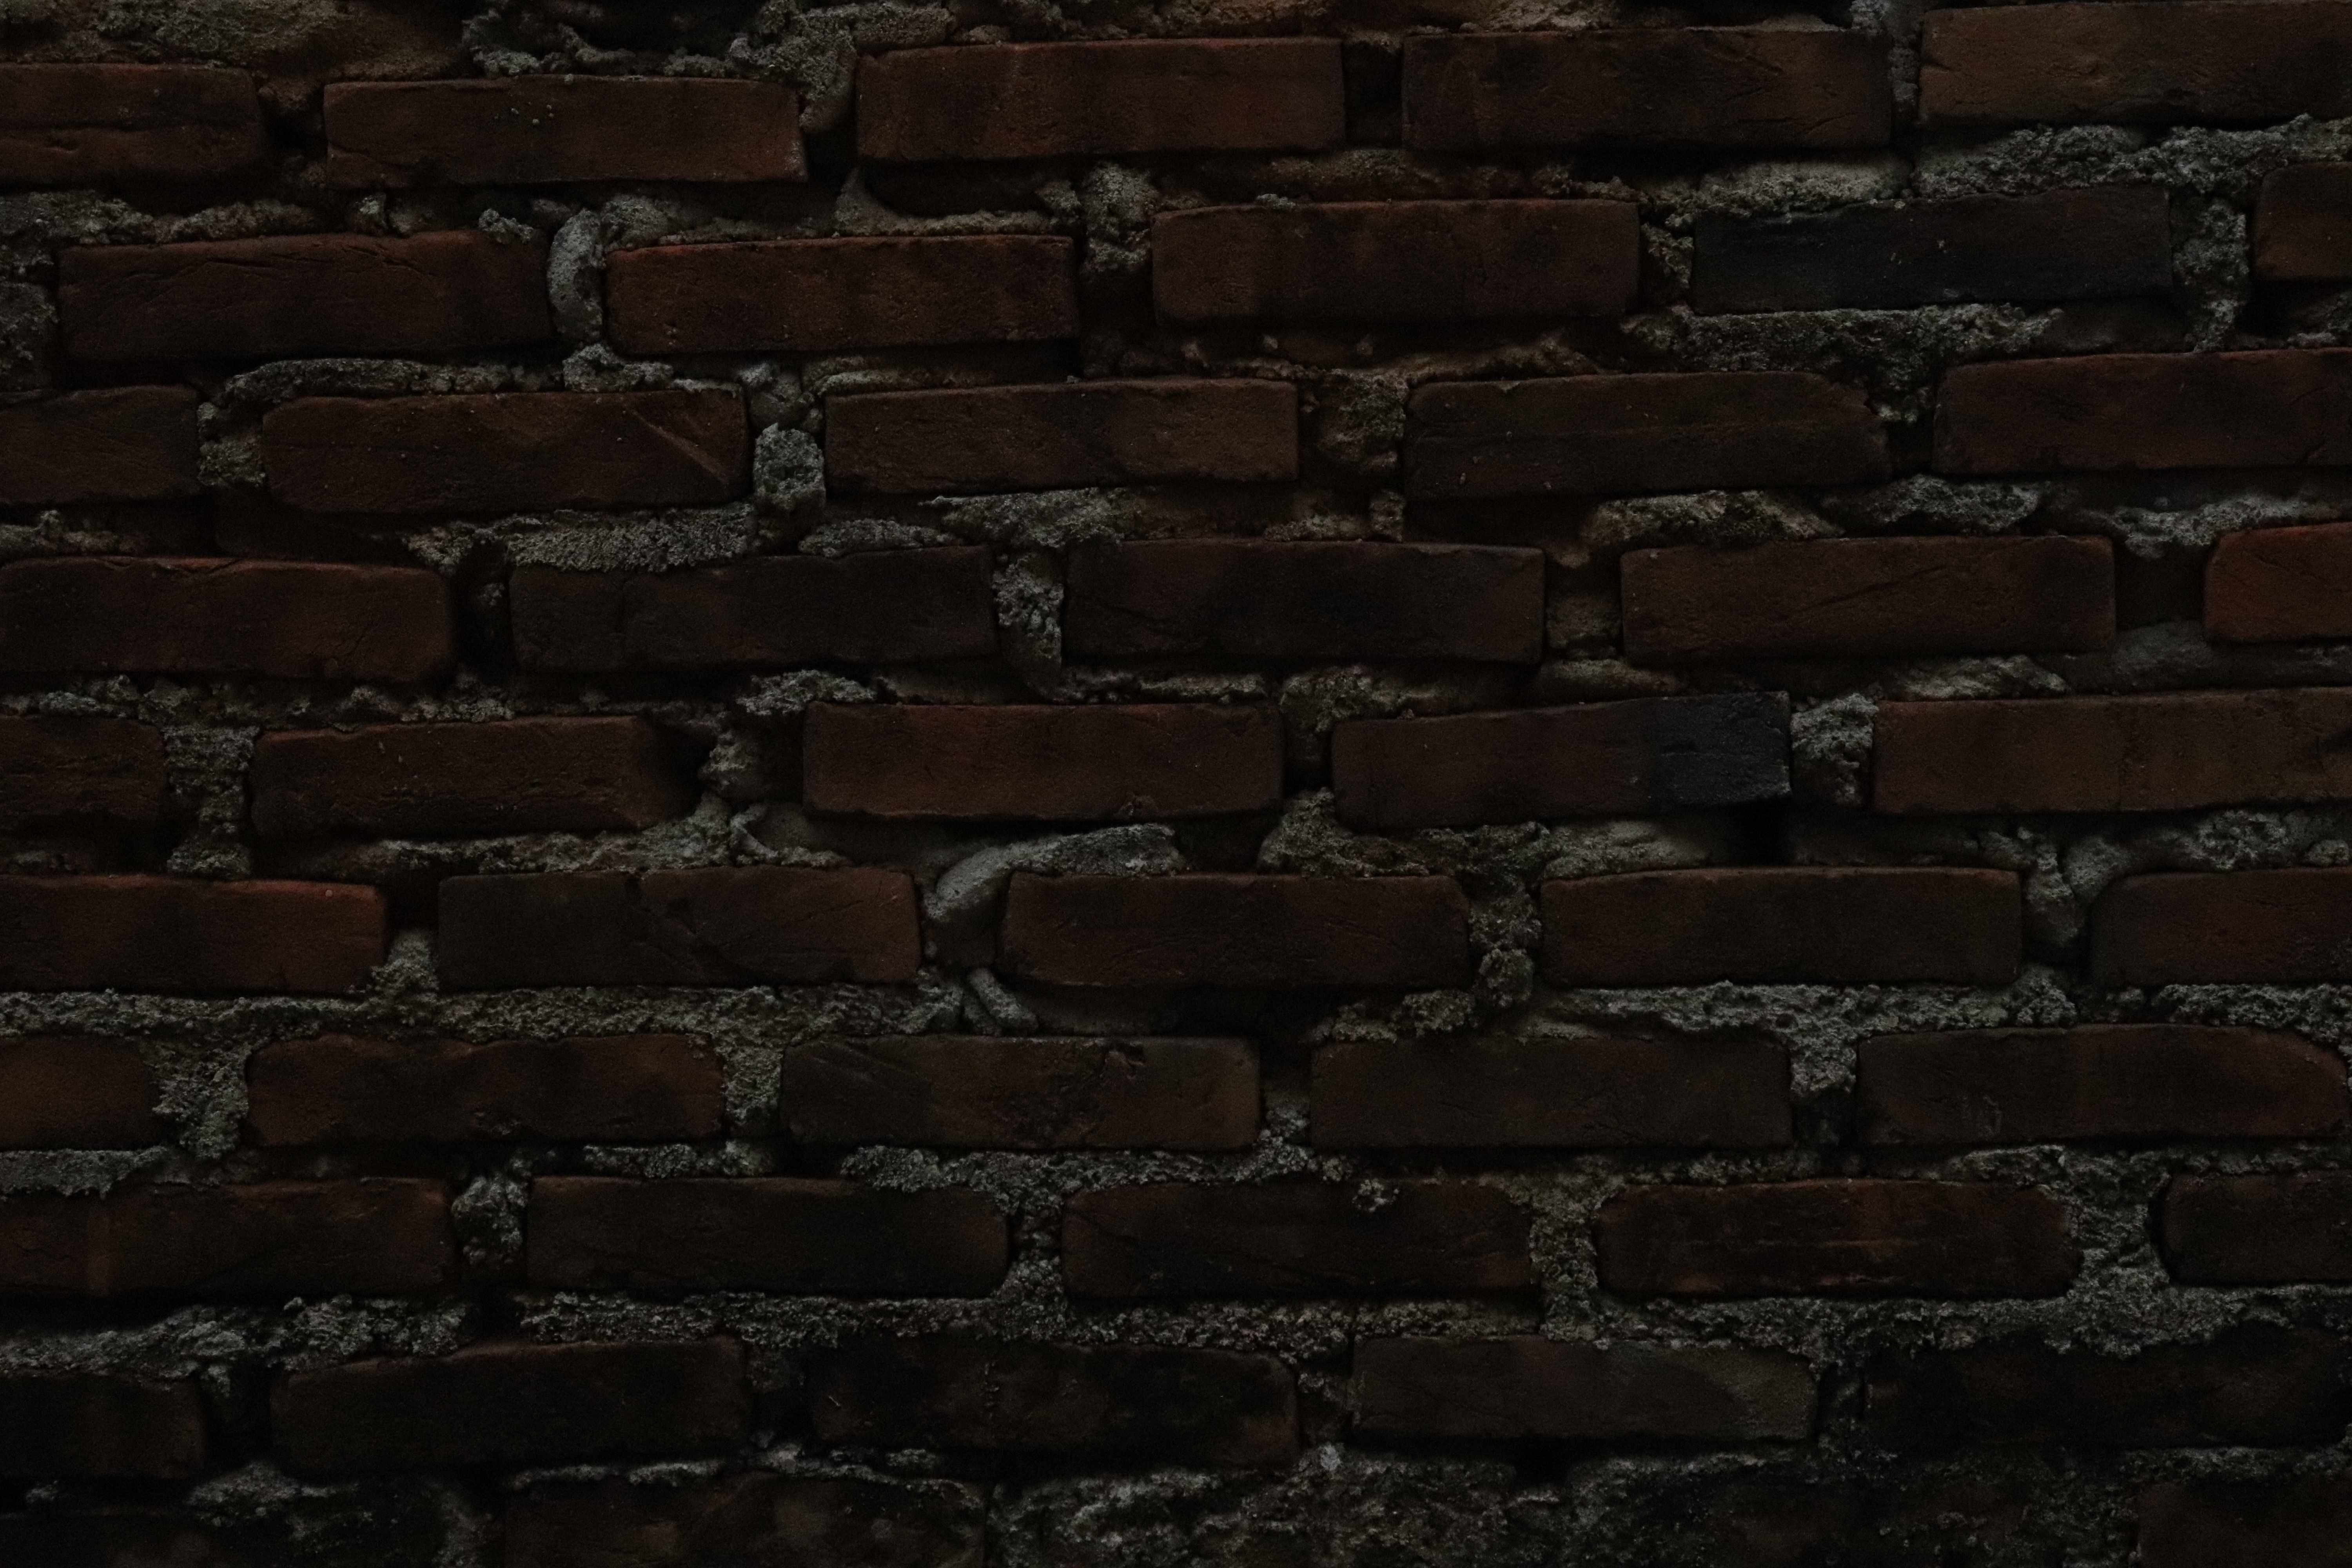
bricks, backgrounds, buildings, art, brickwork, brick, wall, brown